Tobias Grünenfelder

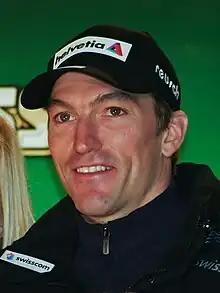

Tobias Grünenfelder (born 27 November 1977 in Elm) is a Swiss alpine skier. He is the 2005, 2006, 2009 and 2010 Swiss champion in super-G. He also won national Downhill gold in 2007 and 2009.